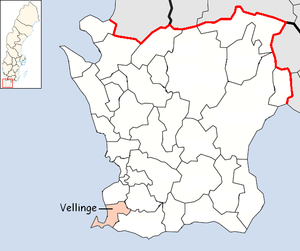
Vellinge kommun
Vellinge Kommune i Skåne län
Vellinge kommun er en kommune i Skåne län i Sverige.